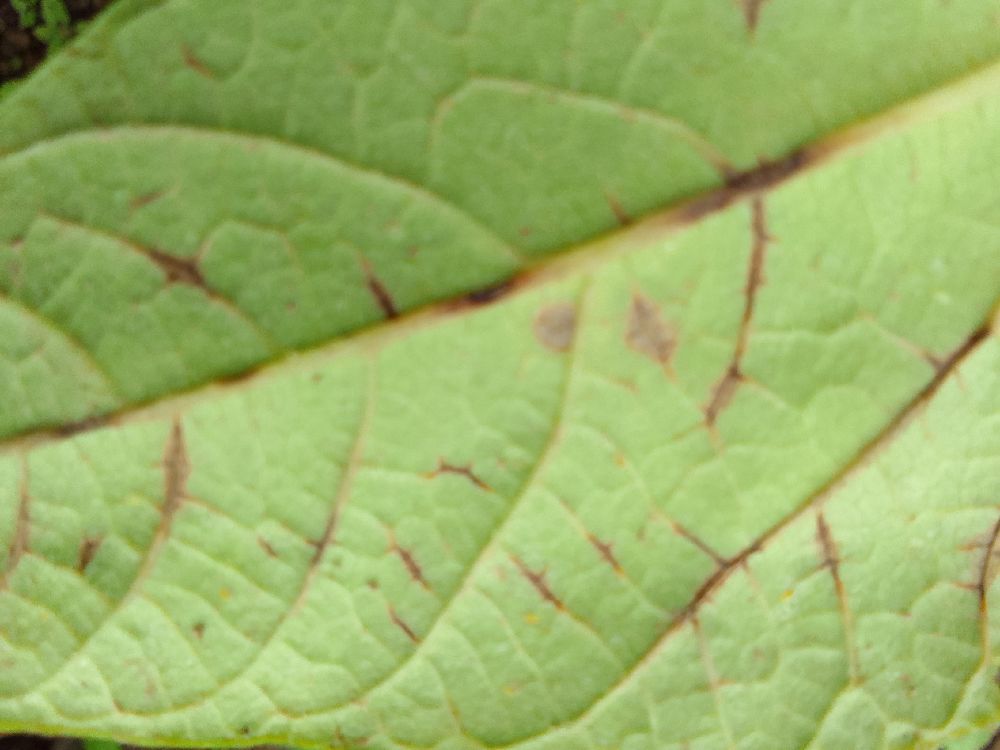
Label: anthracnose